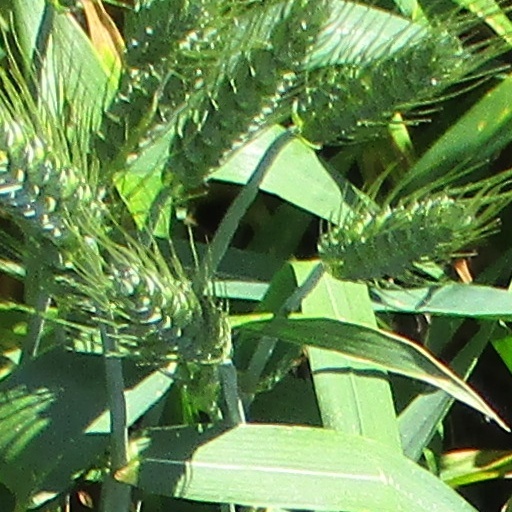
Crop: wheat